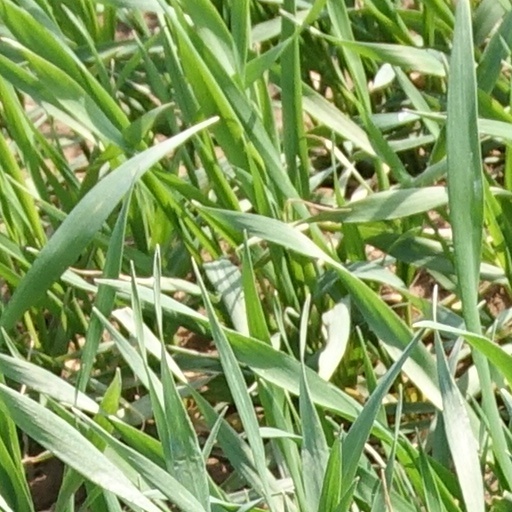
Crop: wheat